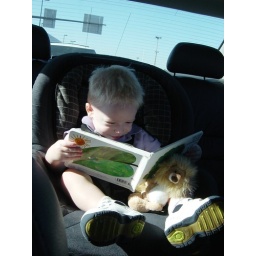
Noah reading in his car seat